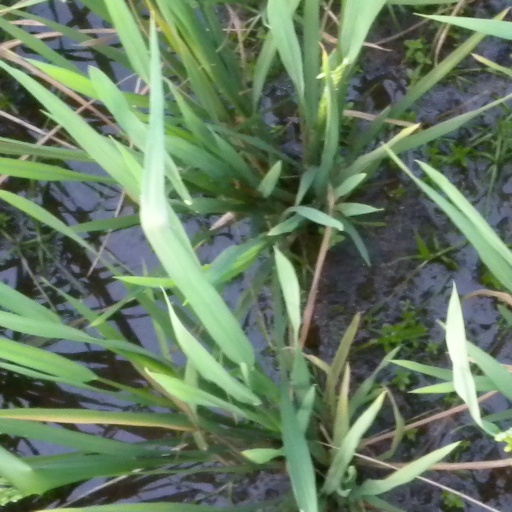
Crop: rice